Danny McCray

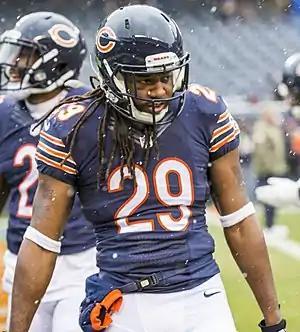
McCray with the Chicago Bears in 2014

Danny DeWayne McCray (born March 10, 1988) is an American former professional football safety and special teamer. He was signed by the Dallas Cowboys as an undrafted free agent in 2010. He played college football at Louisiana State University. He also played for the Chicago Bears. In 2021, he competed as a contestant on season 41 of "Survivor", where he placed sixth overall. He also competed on the first season of "", and later on "".